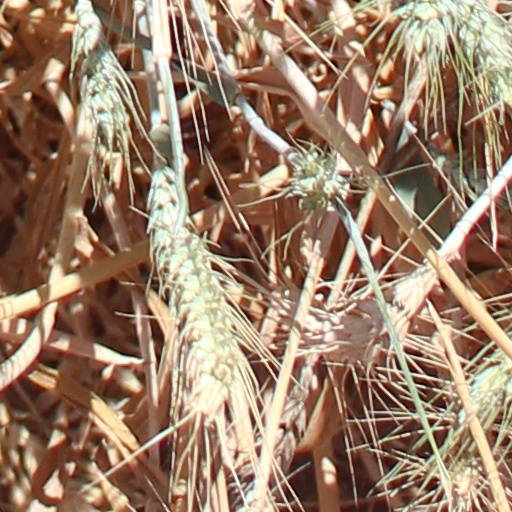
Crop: wheat